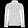
Label: Coat